Lynx X-ray Observatory

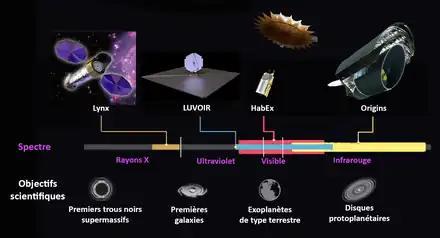
Comparison of "Lynx" with other proposed space telescopes (LUVOIR, HabEx and "Origins")

In 2016, following recommendations laid out in the so-called Astrophysics Roadmap of 2013, NASA established four space telescope concept studies for future Large strategic science missions. In addition to "Lynx" (originally called X-ray Surveyor in the Roadmap document)"," they are the Habitable Exoplanet Imaging Mission (HabEx), the Large Ultraviolet Optical Infrared Surveyor (LUVOIR), and the Origins Space Telescope (OST, originally called the Far-Infrared Surveyor). The four teams completed their final reports in August 2019, and turned them over to both NASA and the National Academy of Sciences, whose independent Decadal Survey committee advises NASA on which mission should take top priority. If it receives top prioritization and therefore funding, "Lynx" would launch in approximately 2036. It would be placed into a halo orbit around the second Sun–Earth Lagrange point (L2), and would carry enough propellant for more than twenty years of operation without servicing.